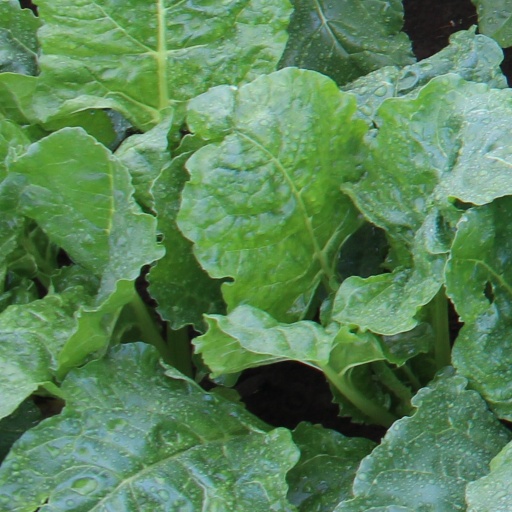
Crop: sugar beet